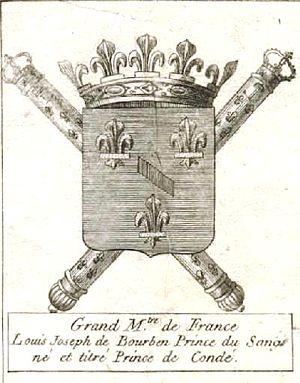
Le grand maître de France est, sous l'Ancien Régime et la Restauration, un grand officier de la couronne et le chef et surintendant général de la Maison du roi. Avant 1413, le titre Grand maître de France n'existait pas, le titre équivalent était celui de Souverain Maître d'hôtel du roi.